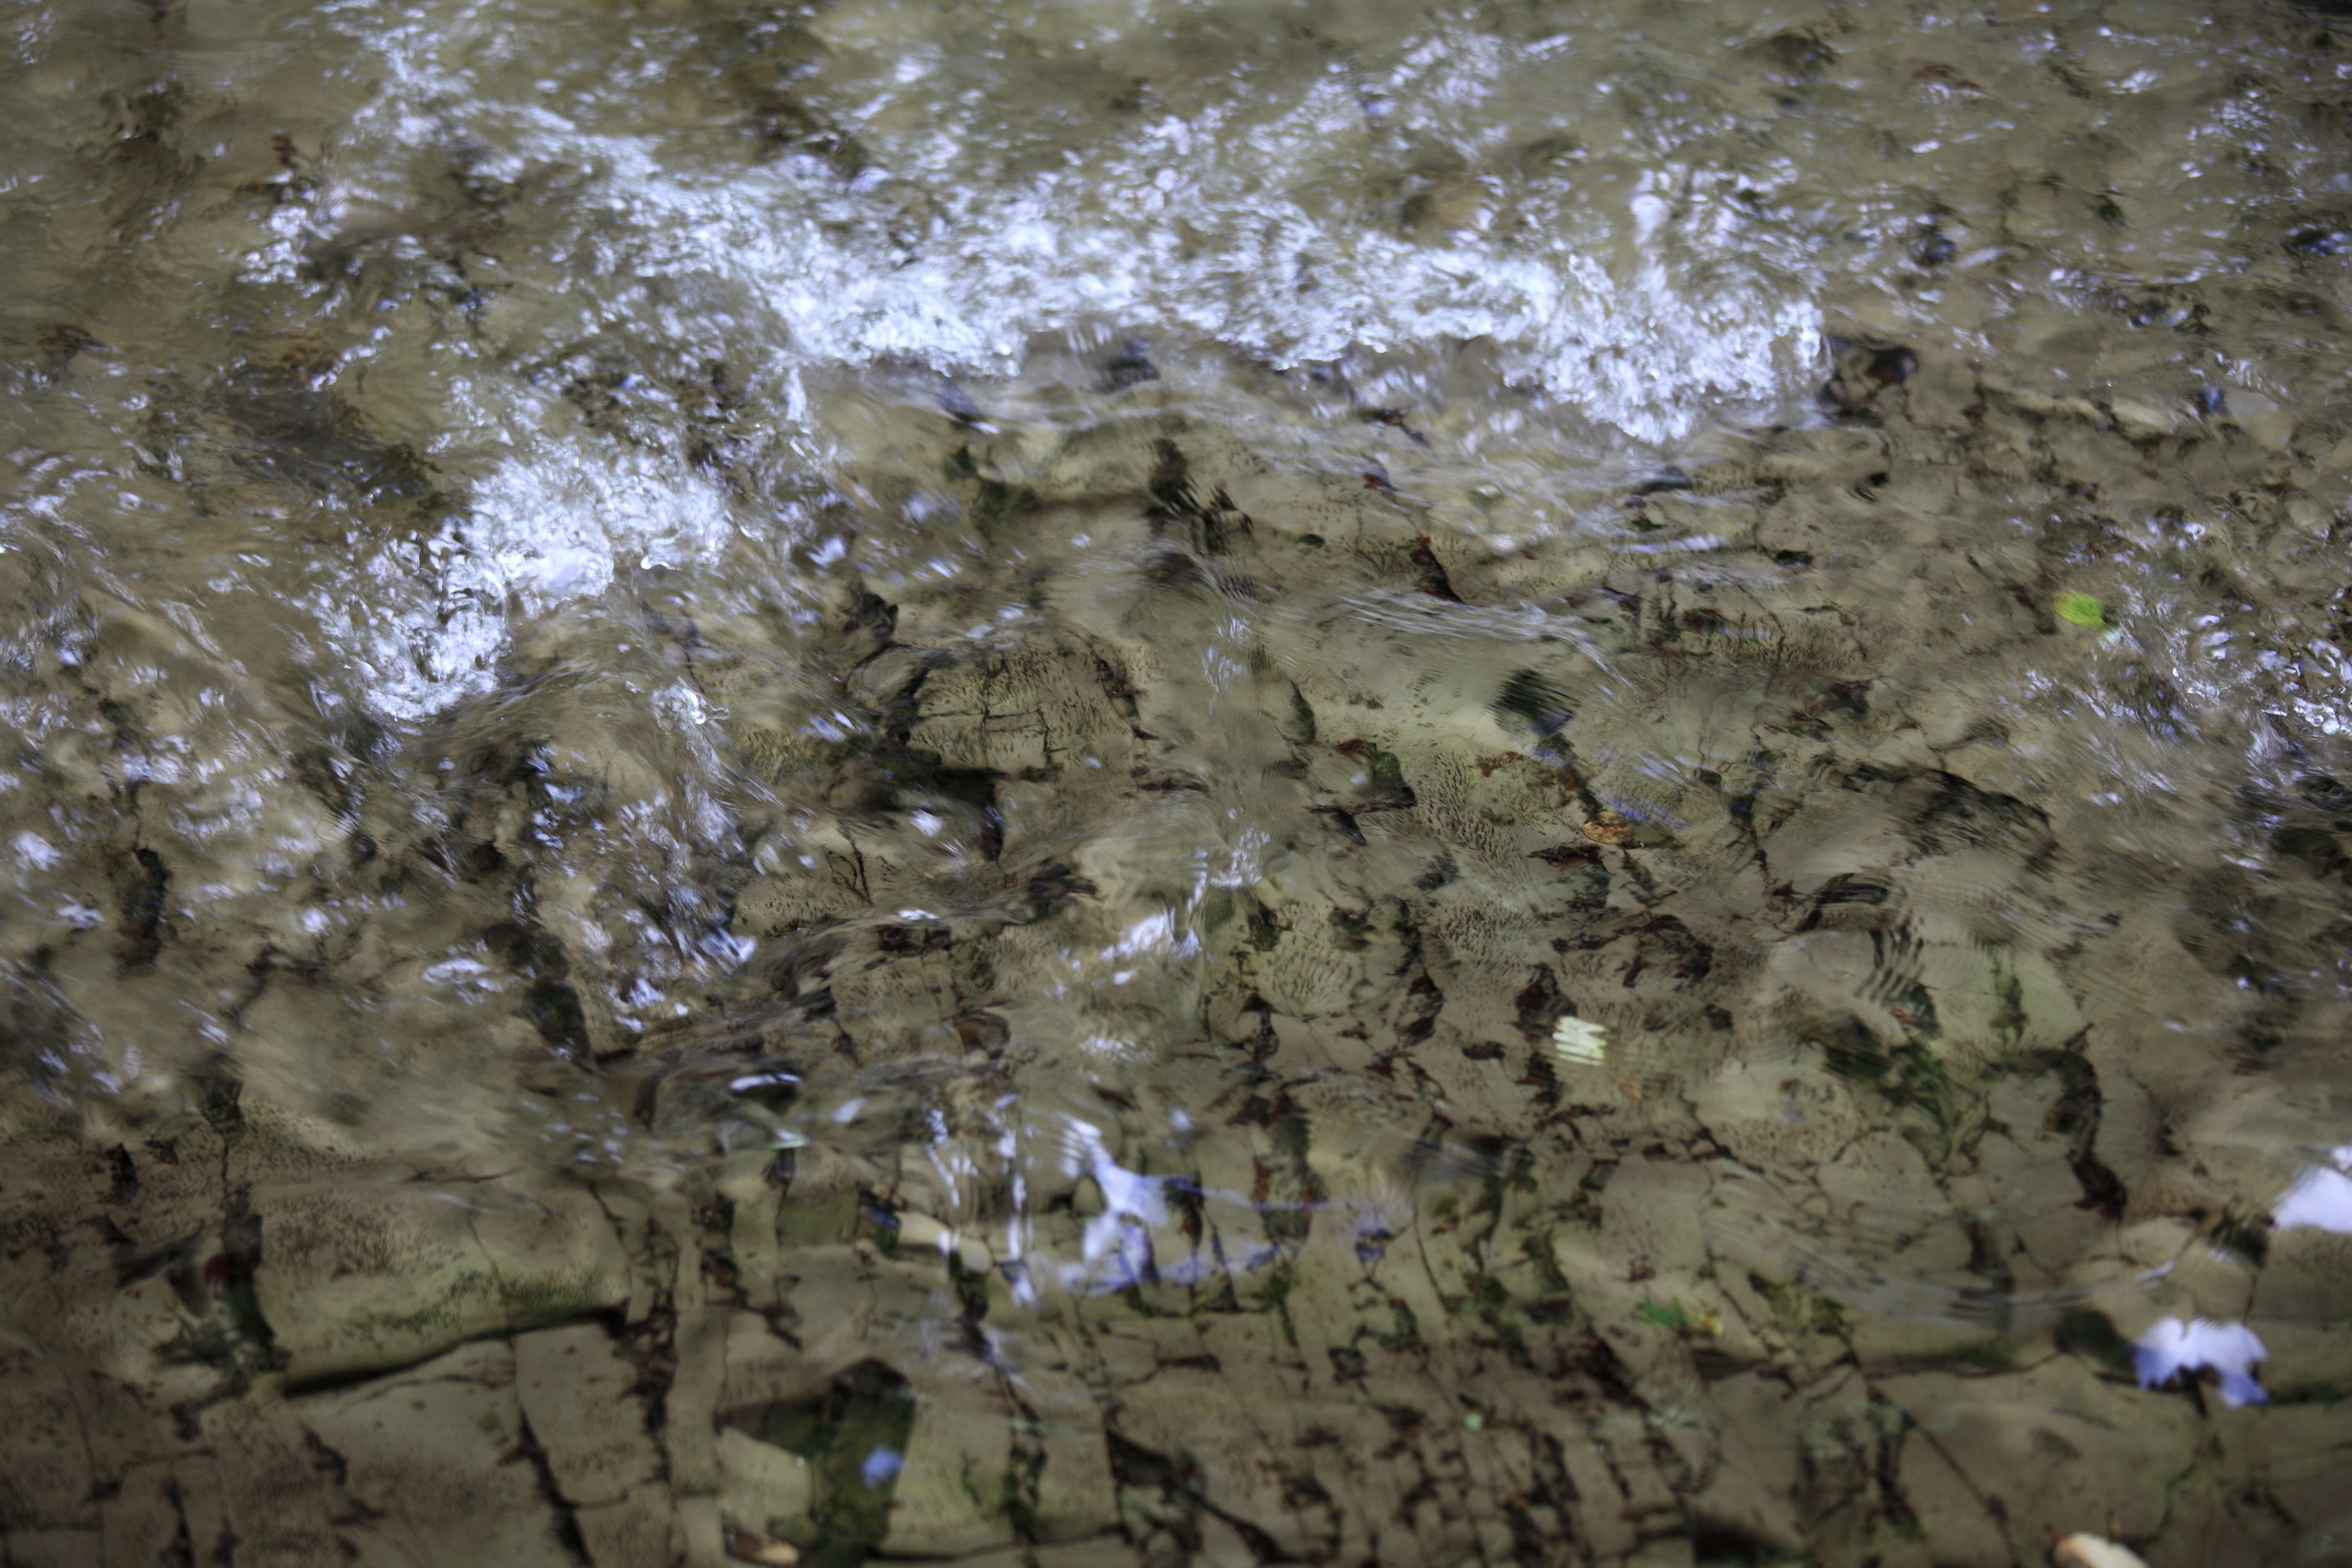
water, rock, formation, ripple, cave, high, soil, material, geology, 5d, hires, markii, hi, res, resolution, chiba, ohtaki, isumi